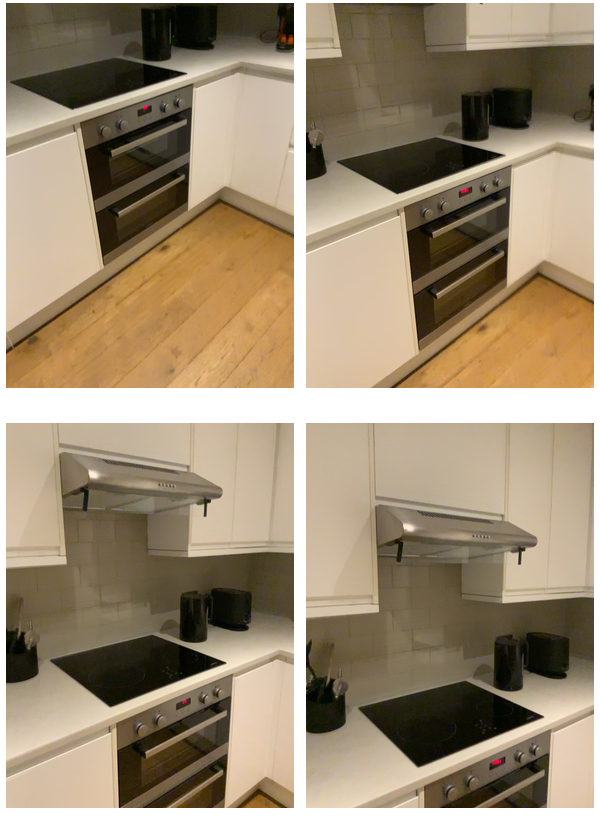Task instruction: Turn on the stove burners.
Answer: {"task_instruction": "Turn on the stove burners.", "nodes": ["stove knob1", "stove knob2", "stove knob3", "stove knob4", "stove burner1", "stove burner2", "stove burner3", "stove burner4"], "edges": [{"functional_relationship": "adjust", "object1": "stove knob1", "object2": "stove burner1", "spatial_relations": ["in_front_of", "close"], "is_touching": false}, {"functional_relationship": "adjust", "object1": "stove knob2", "object2": "stove burner2", "spatial_relations": ["in_front_of", "close"], "is_touching": false}, {"functional_relationship": "adjust", "object1": "stove knob3", "object2": "stove burner3", "spatial_relations": ["in_front_of", "close"], "is_touching": false}, {"functional_relationship": "adjust", "object1": "stove knob4", "object2": "stove burner4", "spatial_relations": ["in_front_of", "close"], "is_touching": false}], "action_type": "rotate", "function_type": "device_control"}